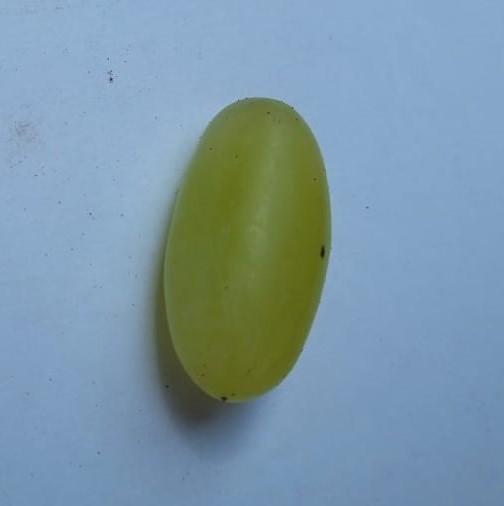
Fruit: grape
Condition: fresh